Ice stock sport

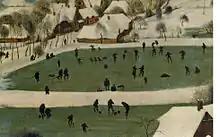
Detail from Brueghel's 1565 "The Hunters in the Snow", showing Eisstock being played

The first written mention of ice stock sport came shortly before Christmas in 1192; messengers arrived to bring news of the capture of Richard the Lionheart to Leopold V, Duke of Austria, who was playing ice stock on the frozen river Danube at Vienna. The sport was probably also played in Scandinavia by the 13th century. The first paintings showing ice stock sport being played stem from the 16th century from the Alpine region and the Low Countries, with Brueghel's "The Hunters in the Snow" from 1565 being an example. It would take until the 1930s before it became a formal sport. A German federation was established in 1934, and German championships were established two years later.